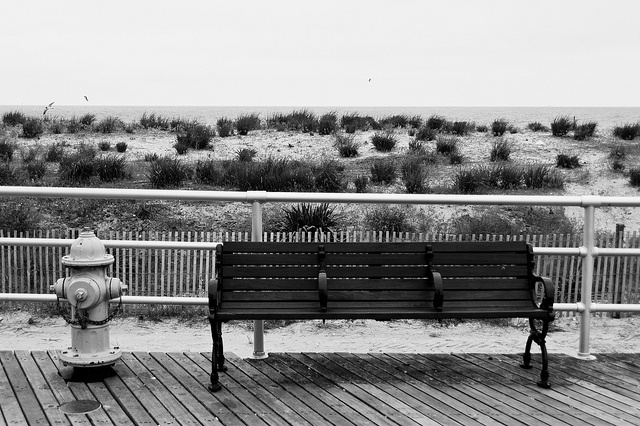
A black bench stands near a fire hydrant on a wooden walkway.
A fire hydrant sitting next to a wooden bench.
A fire hydrant and a wooden bench on a beach.
Black and white photograph of a park bench and fire hydrant.
A black and white photograph of a bench and fire hydrant.